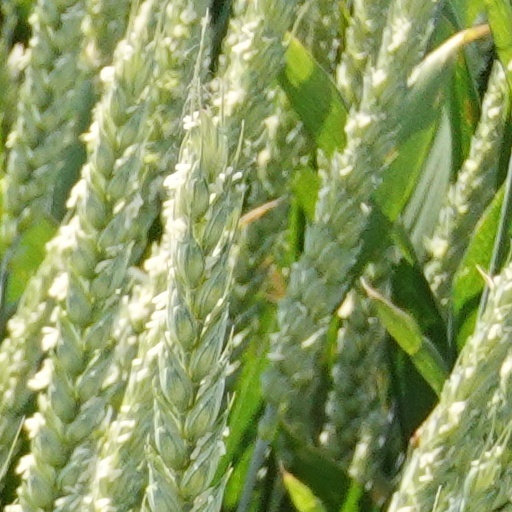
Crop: wheat